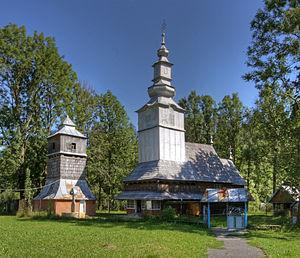
Izki est un village, ainsi qu'une très petite station de ski qui a été développée sur les pentes du mont Magura. Ils sont situés près de Volovets dans le raion de Mizhgirya, dans l'Oblast de Transcarpatie, dans le sud-ouest de l'Ukraine.